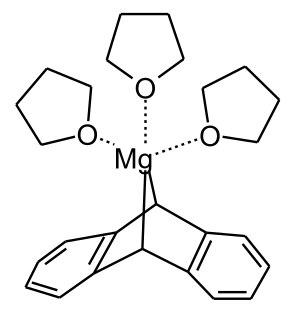
Un organomagnésien est un composé organique présentant une liaison carbone–magnésium. Il s'agit d'une famille de composés organométalliques importante en synthèse organique car elle inclut les réactifs de Grignard, qui sont des organomagnésiens mixtes de la forme R–MgX, où R est une chaîne carbonée et X un halogène, généralement le brome ou le chlore, parfois l'iode — le fluor n'est généralement pas utilisé en raison de la trop faible polarisabilité du difluor F₂. Ces réactifs sont couramment employés dans l'industrie et leur découverte à la fin du XIXᵉ siècle par le chimiste français Victor Grignard a permis à ce dernier d'obtenir le prix Nobel de chimie 1912 car ils permettent de lier une grande variété de synthons à des molécules organiques.